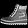
Label: Ankle boot